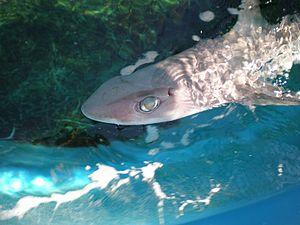
L’Aiguillat à grosse tête est une espèce de requins de l'ordre des Squaliformes.